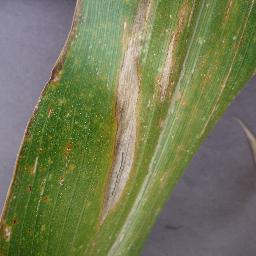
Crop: corn
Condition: (maize)_northern_blight